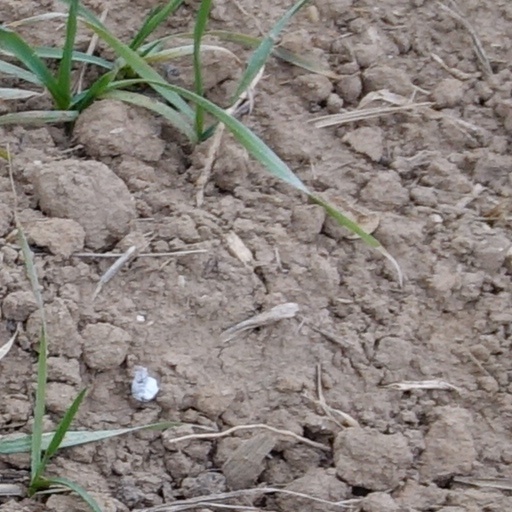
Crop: wheat